Automotive industry in Indonesia

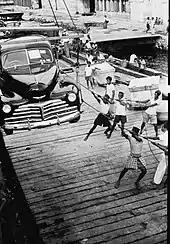
A 1948 Chevrolet Advance Design being unloaded in Makassar in 1949.

Volkswagen and their local partner PT Garuda Mataram was a major player until the mid-1970s but sales dropped precipitously in the latter half of the decade. In 1970, Volkswagen entered into a collaboration with Mercedes-Benz Distribution Indonesia to set up a manufacturing line in Tanjung Priok, Jakarta. The resulting company was called PT German Motor Manufacturing, with Garuda Mataram retaining the Volkswagen distribution rights. The partnership was dissolved in 1979 and Volkswagen went their own way. In or just before 1971 Indonesia's Army Strategic Command (Kostrad) took over the local Volkswagen operations as part of a trend of direct government involvement in vehicle manufacturing (and industry in general). Kostrad owned the Volkswagen agency through its Yayasan Dharma Putra business group, in partnership with two Chinese entrepreneurs.